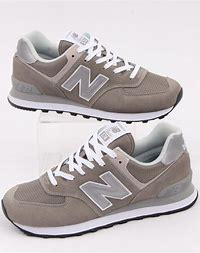
Brand: New
Model: Balance 574